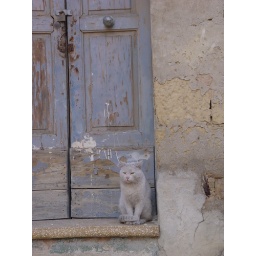
White cat guarding a derelict building in Senglea, Malta